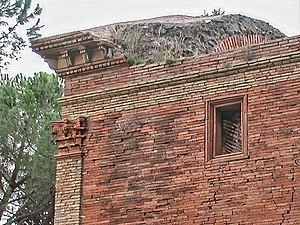
L'architecture romaine est l'art de concevoir des espaces et de bâtir des édifices qui se développe durant la Rome antique, du Vᵉ siècle av. J.-C. au IVᵉ siècle apr. J.-C. Elle adopte certains aspects de l'architecture de la Grèce antique de façons directe et indirecte à travers les contacts avec la Grande-Grèce et par l'utilisation des techniques de l'architecture étrusque qui trouve elle-même son origine dans l'architecture grecque. On retrouve ainsi dans les monuments romains l'esthétisme des bâtiments grecs avec l'utilisation des ordres architecturaux et du marbre qui se mélange aux techniques héritées des étrusques, comme leur savoir-faire en matière d'ingénierie hydraulique.